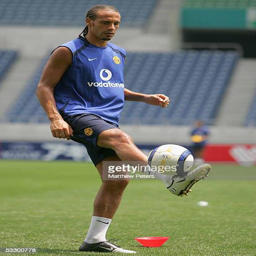
football player in action during a first team training session